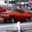
Label: automobile